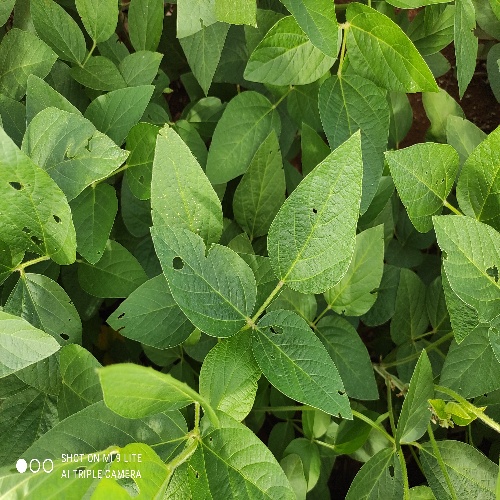
Label: Caterpillar